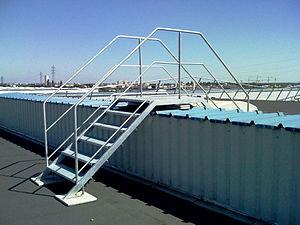
escalier saut de loup acier acbi
Le Loup gris, une sous-espèce de Canis lupus plus simplement appelé localement loup, est un des animaux les plus emblématiques d'Europe. Il était à l'honneur durant l'Antiquité chez la totalité des anciens peuples européens.